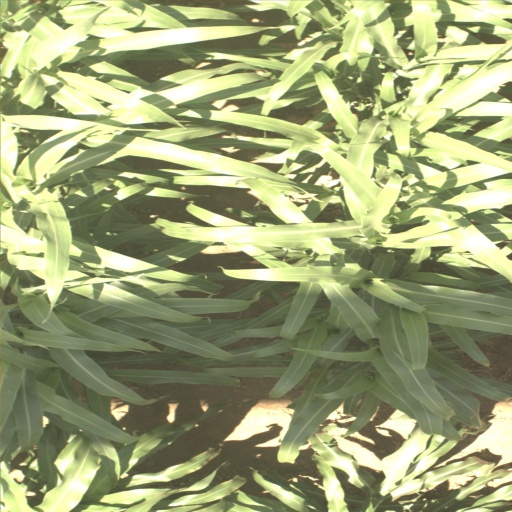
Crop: sorghum